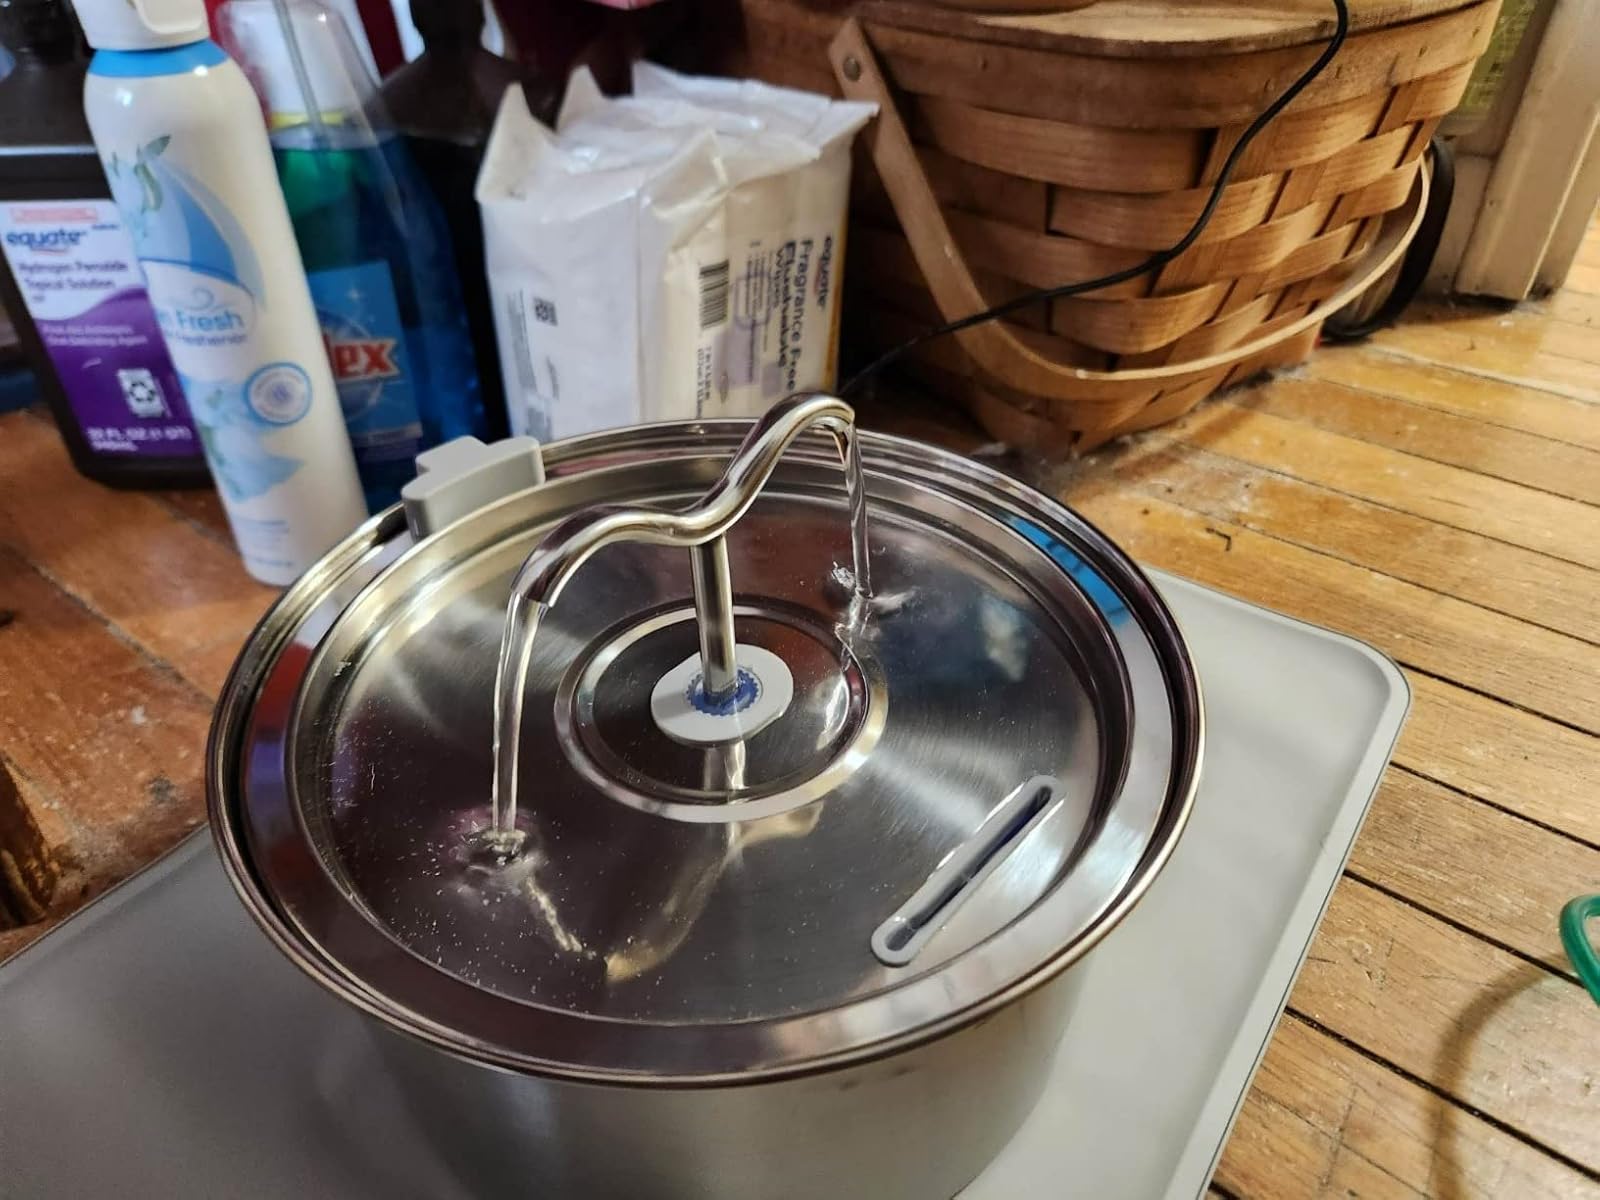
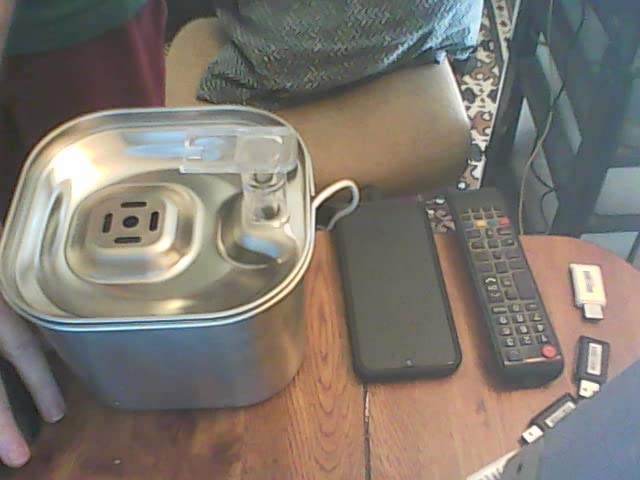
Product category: items_bowl
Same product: no